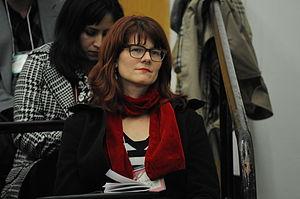
Allison Wolfe, née le 9 novembre 1969, est une chanteuse, auteur-compositeur, écrivaine et podcaster basée à Los Angeles. En tant que membre fondateur et lead vocalist du groupe de punk rock Bratmobile, elle est devenue l'une des principales voix du mouvement riot grrl.